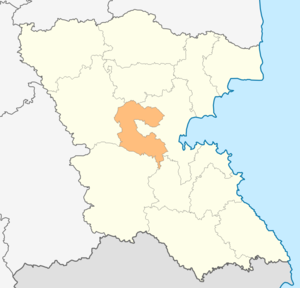
Kameno est une obchtina de l'oblast de Bourgas en Bulgarie.